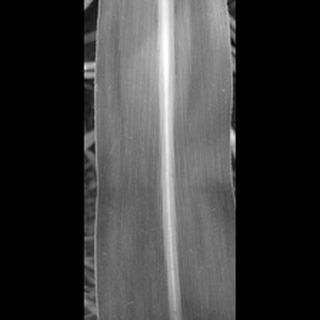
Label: healthy_sugarcane